List of birds of Thailand

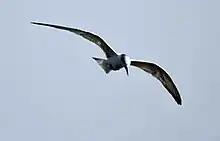
The whiskered tern is a very common winter visitor of Thailand.

Order: CharadriiformesFamily: Stercorariidae